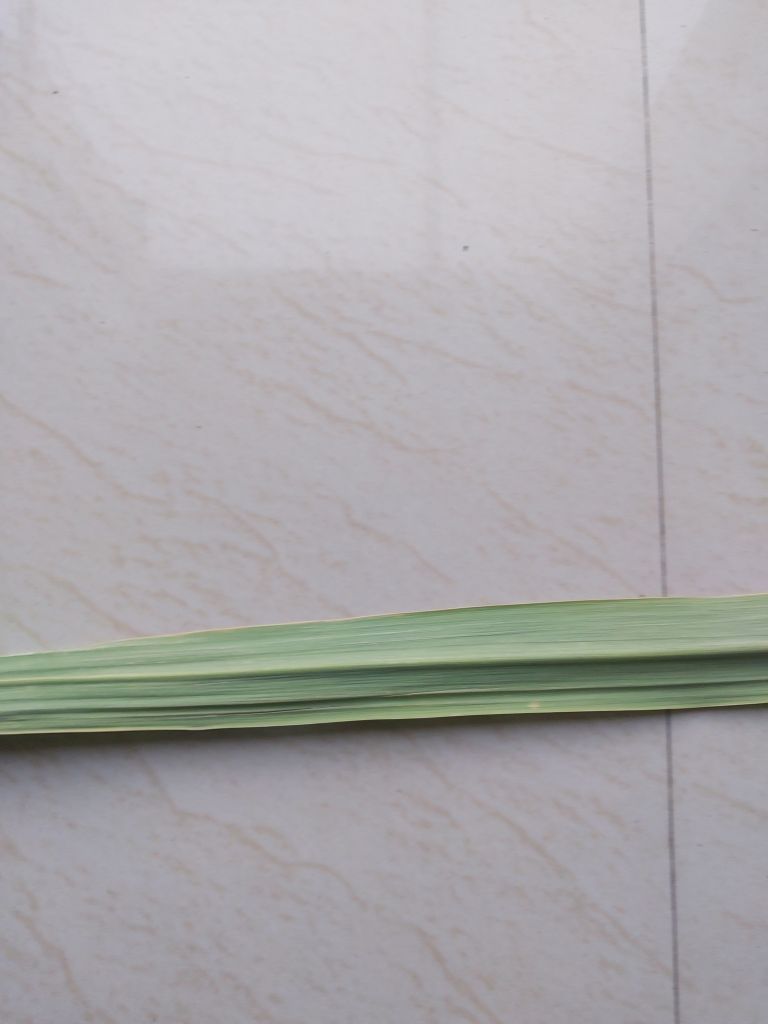
Label: Viral Disease